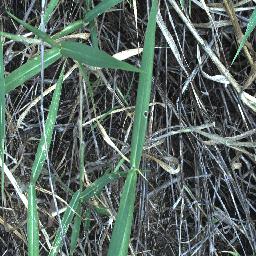
Label: negative